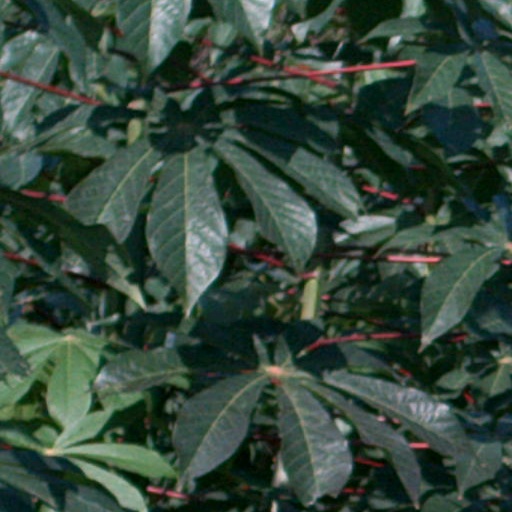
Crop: cassava